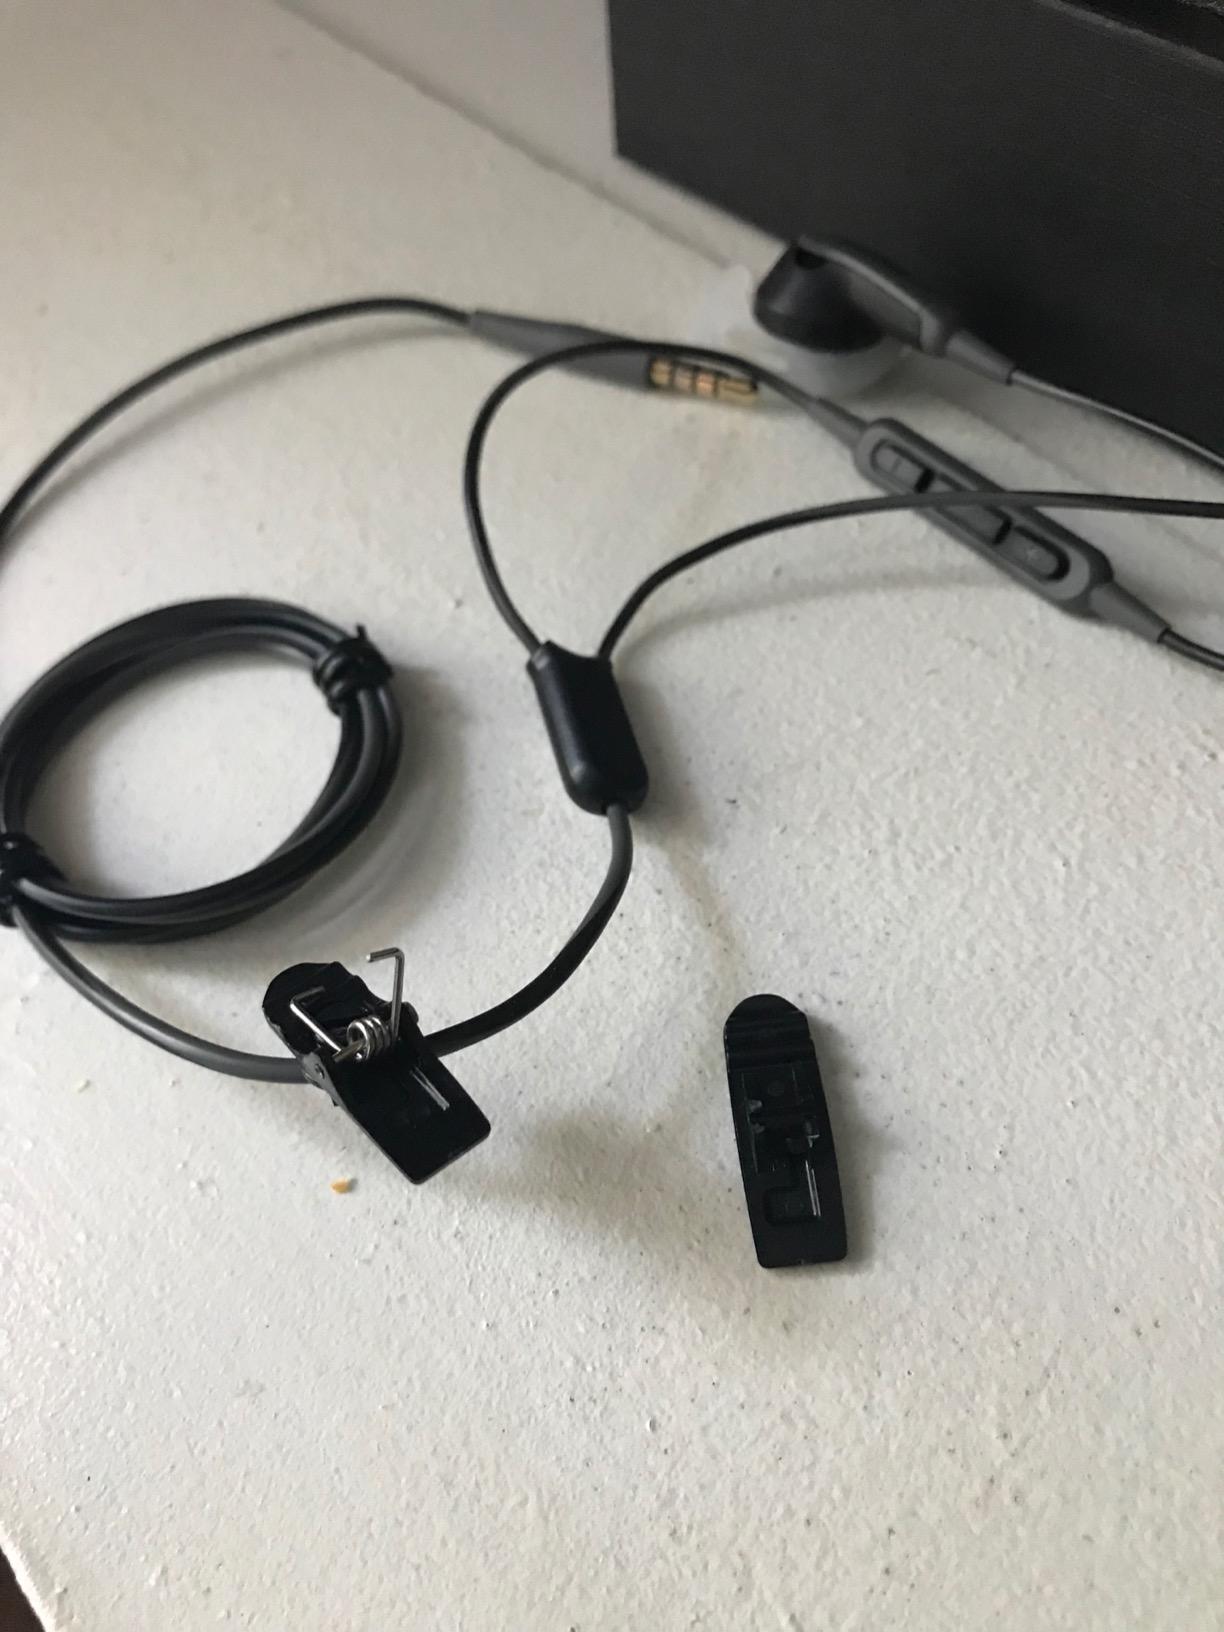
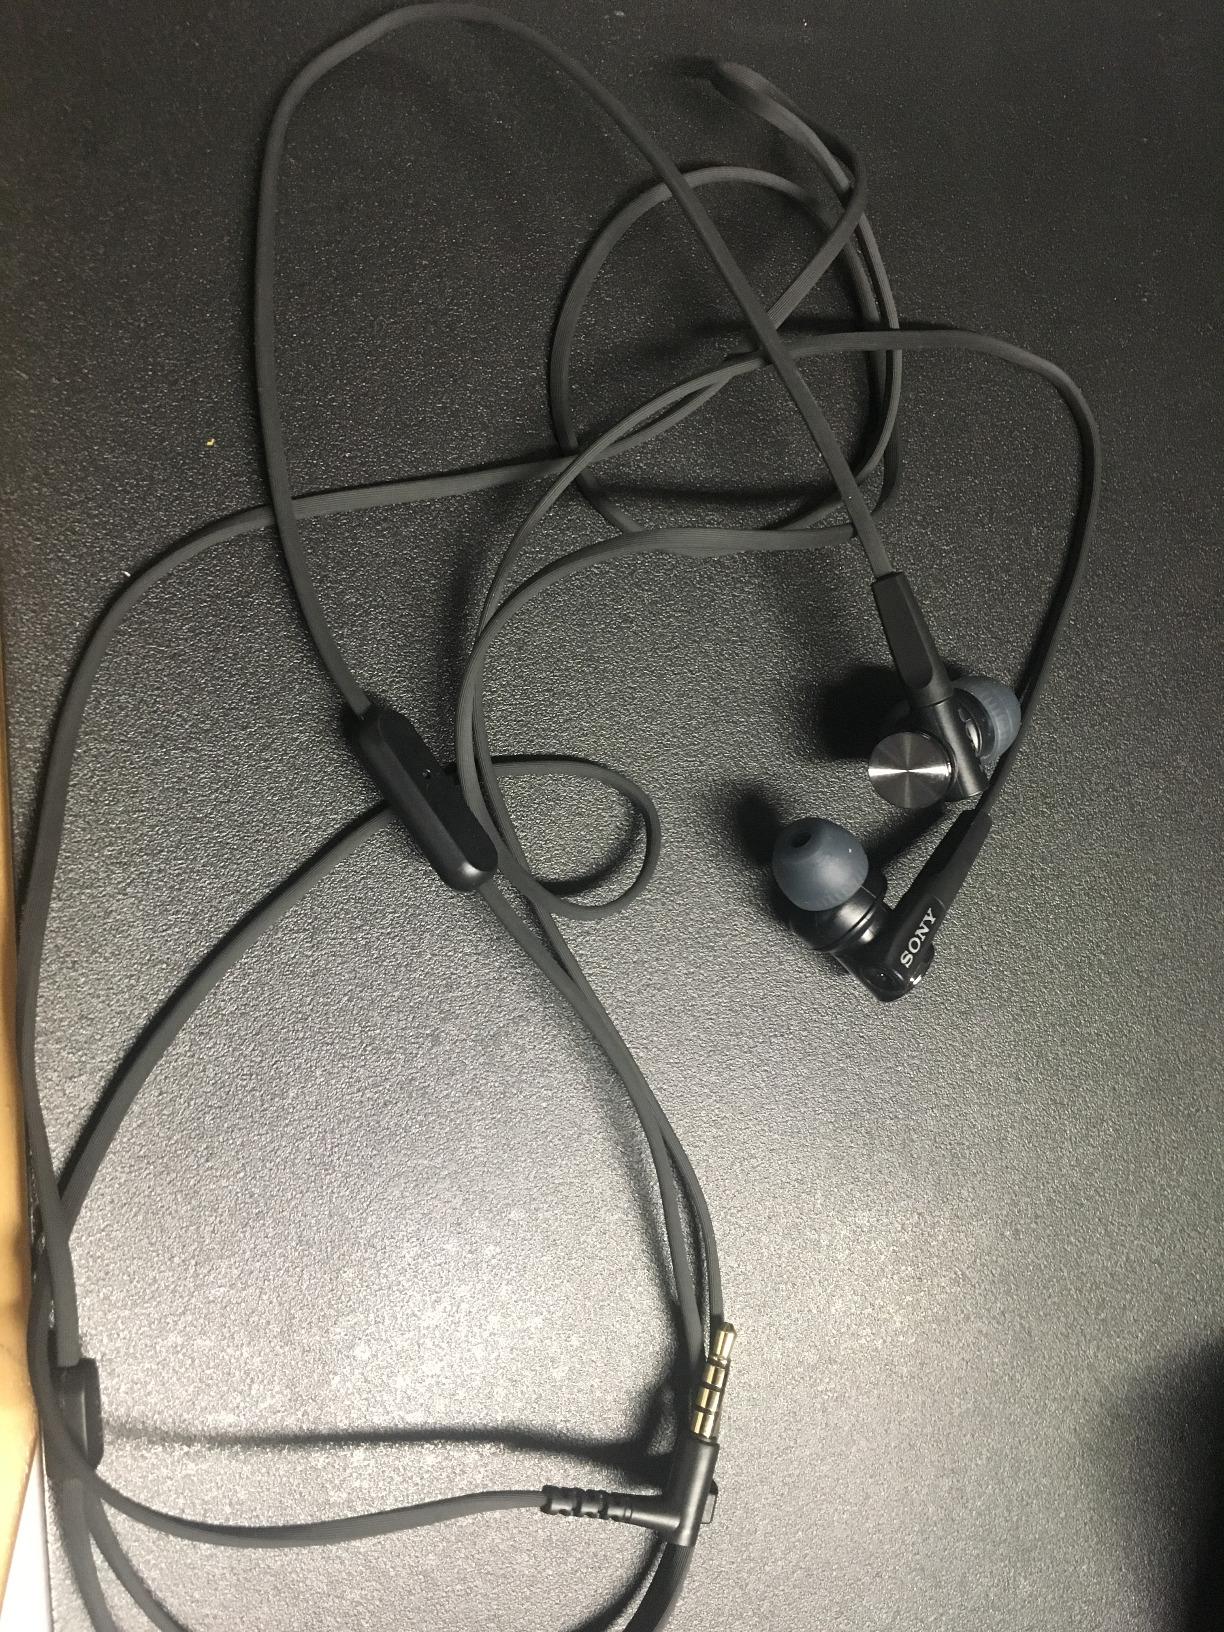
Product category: headphones
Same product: no